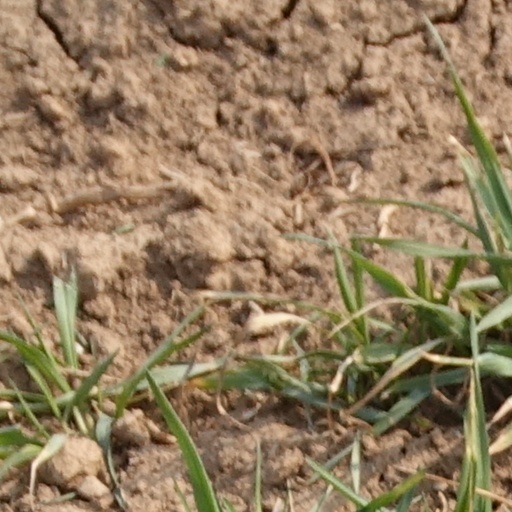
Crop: wheat